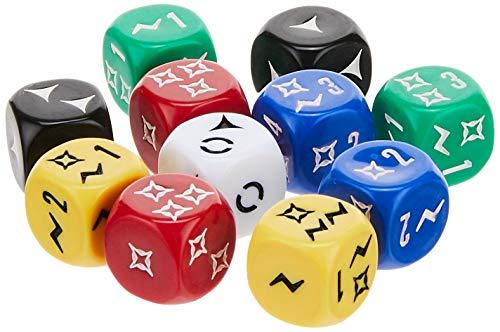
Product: Star Wars: Imperial Assault - Dice Pack
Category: Toys & Games | Games & Accessories | Game Accessories | Standard Game Dice
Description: Great Condition.
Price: $11.60
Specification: ProductDimensions:3.8x0.1x4.8inches|ItemWeight:2.4ounces|ShippingWeight:2.88ounces(Viewshippingratesandpolicies)|DomesticShipping:ItemcanbeshippedwithinU.S.|InternationalShipping:ThisitemcanbeshippedtoselectcountriesoutsideoftheU.S.LearnMore|ASIN:1633440206|Itemmodelnumber:SWI02|Manufacturerrecommendedage:12yearsandup